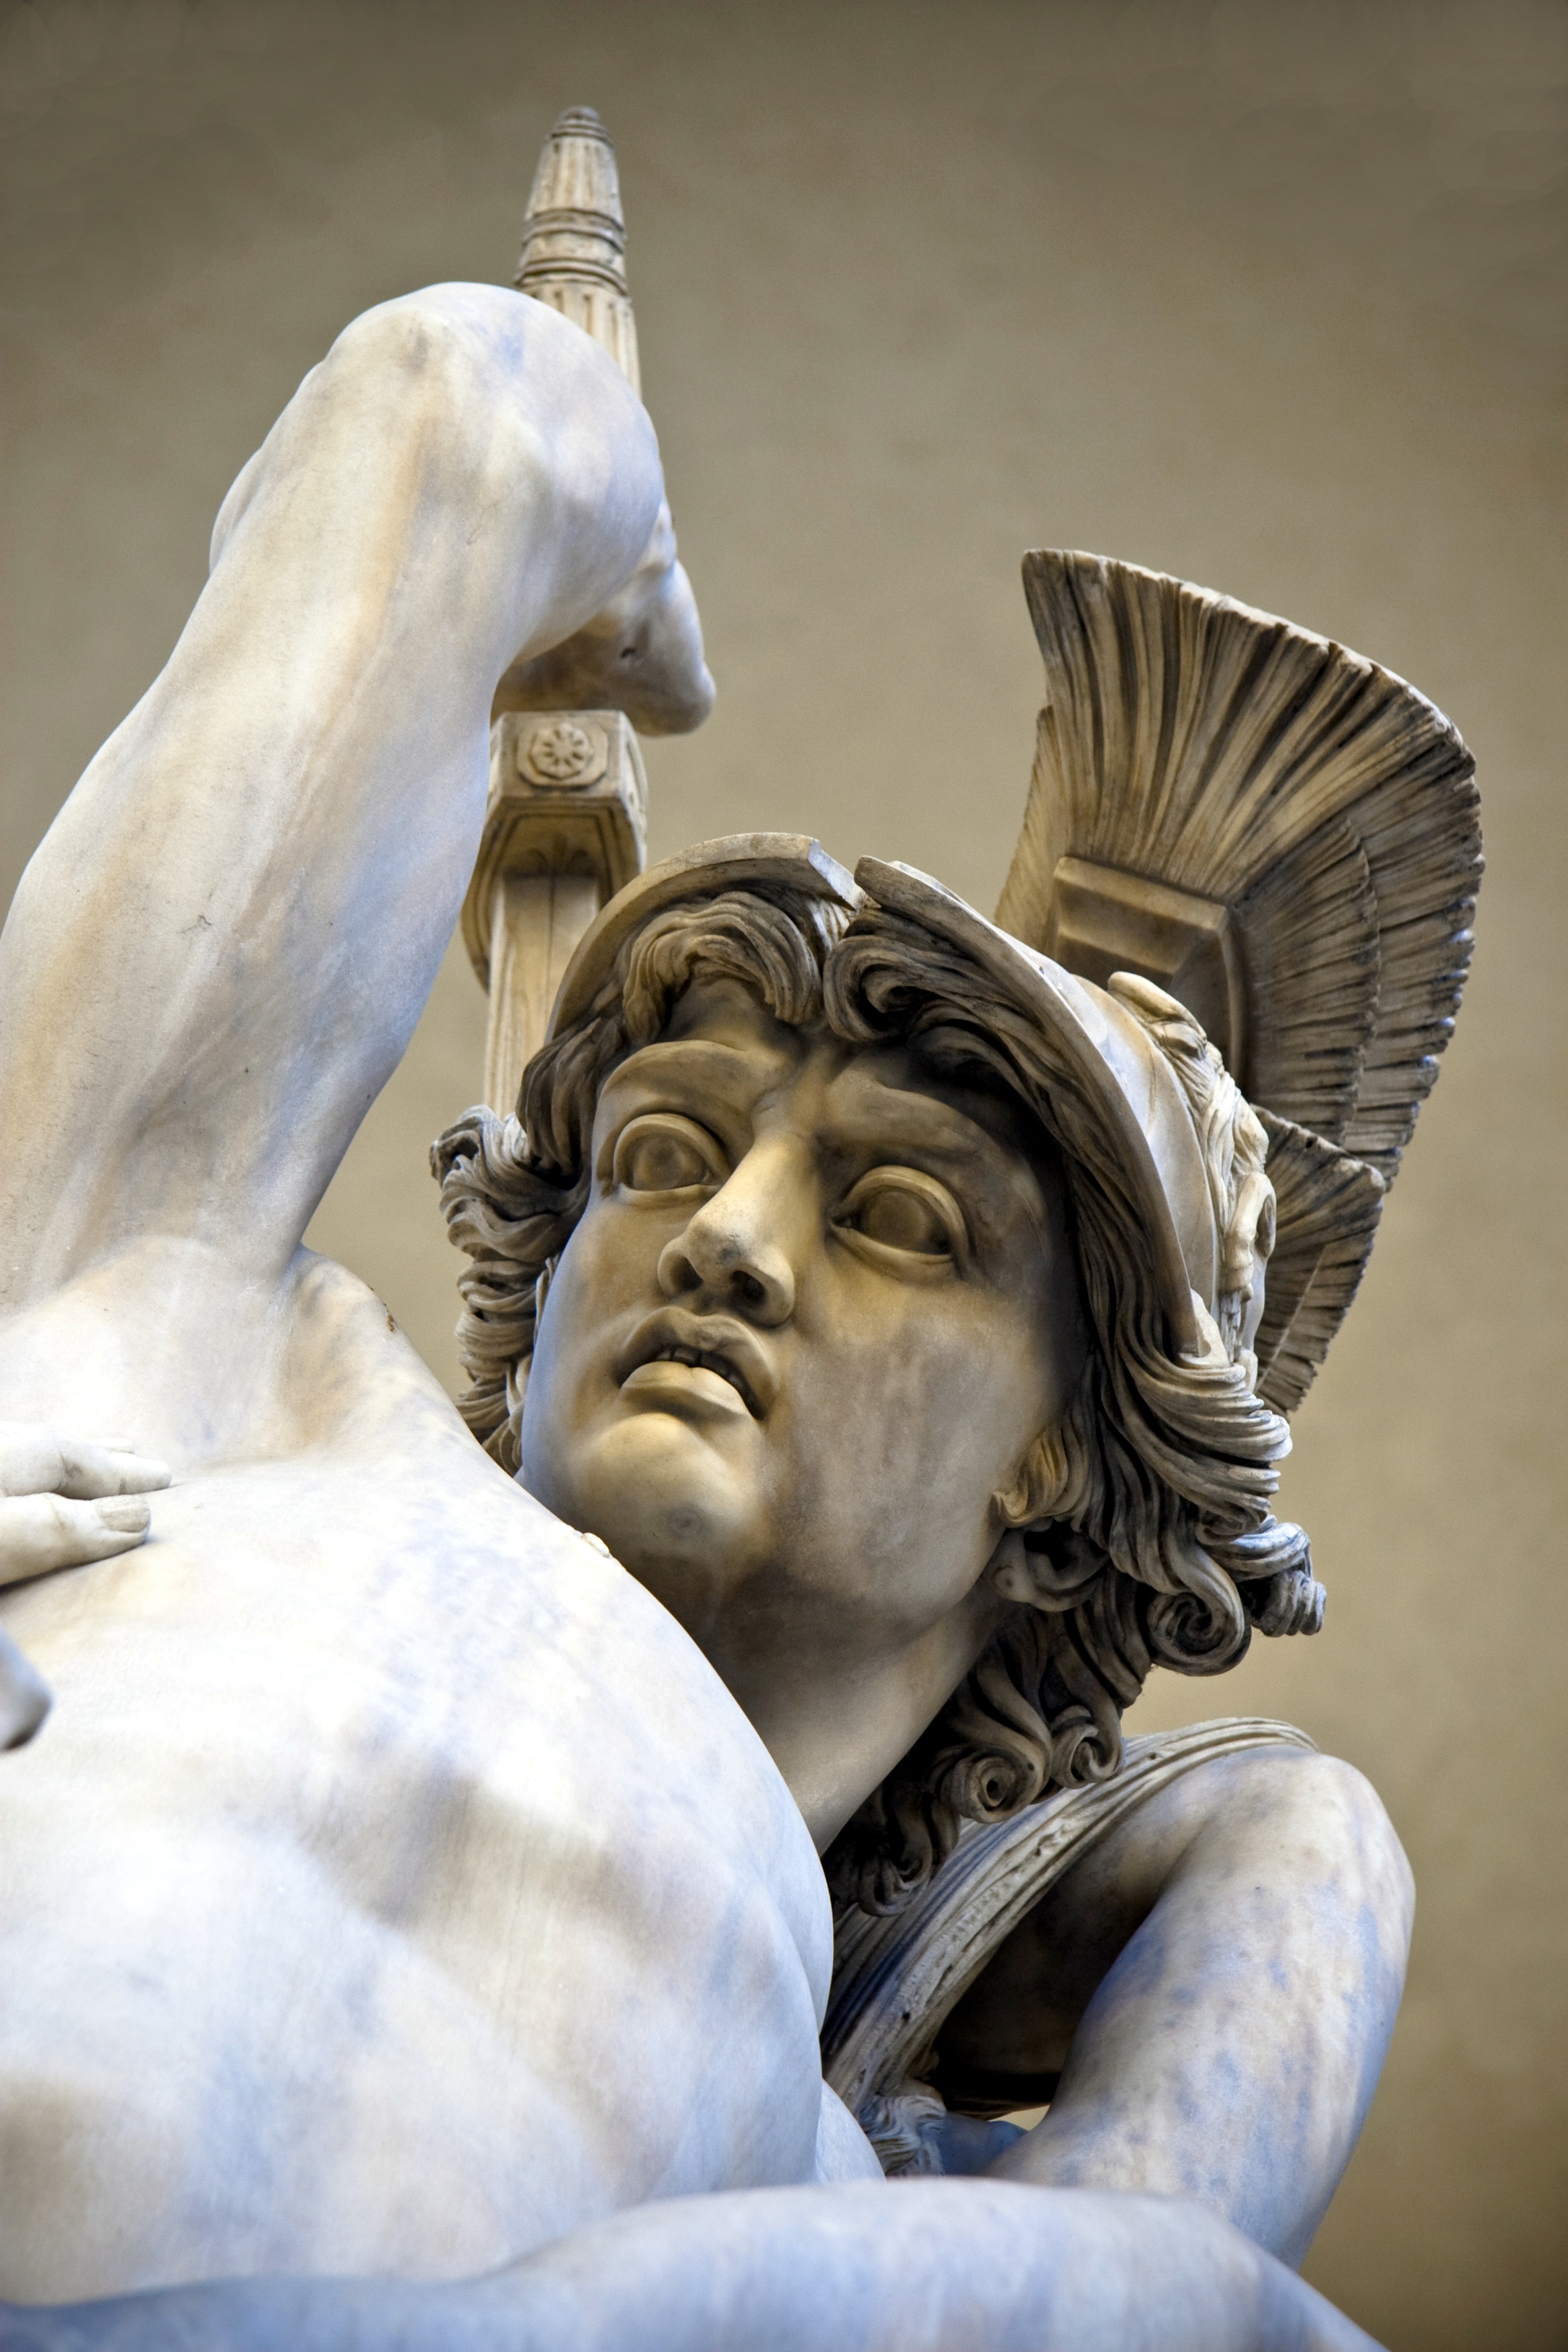
monument, statue, sculpture, angel, art, statues, carving, michelangelo, florence, david, mythology, palazzo vecchio, neptunbrunnen, ancient history, high renaissance, classical sculpture, piazza della signoria, art history